Chapin Hall

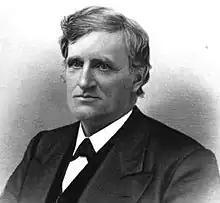
From 1887's "History of Warren County, Pennsylvania"

Chapin Hall (July 12, 1816 – September 12, 1879) was a Republican United States Representative from Pennsylvania. He served as Representative from 1859 until 1861.